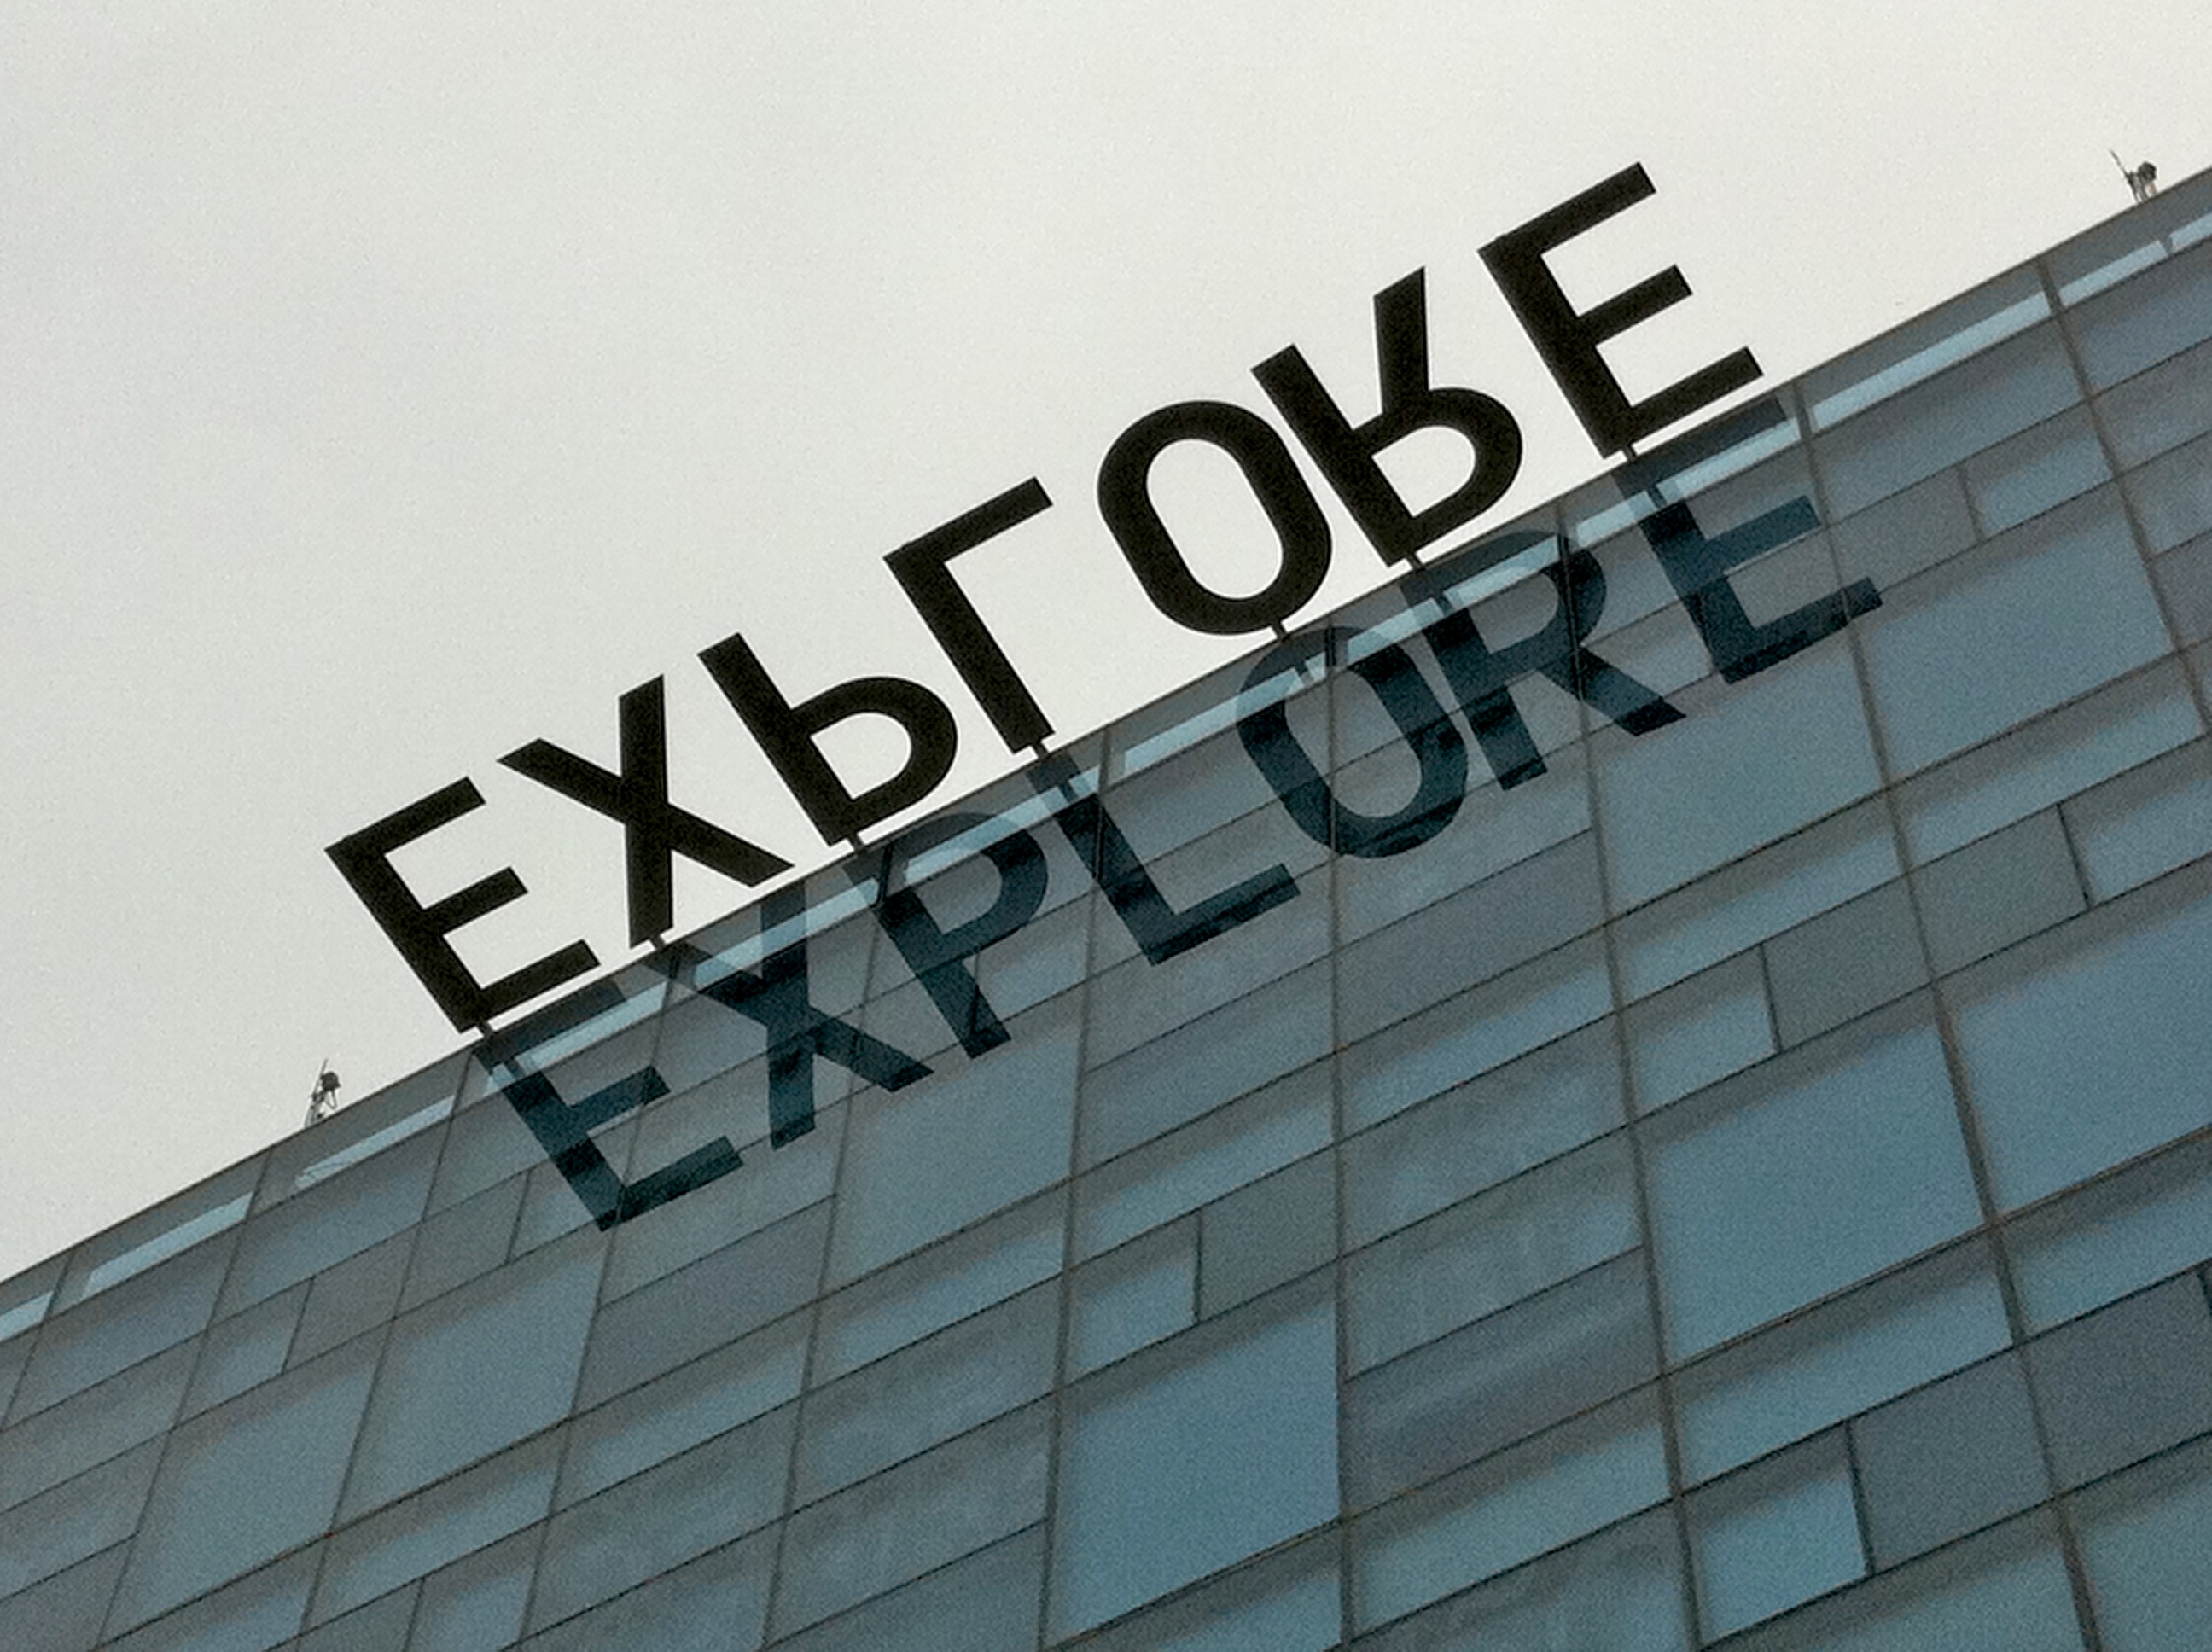
advertising, sign, facade, street sign, signage, brand, font